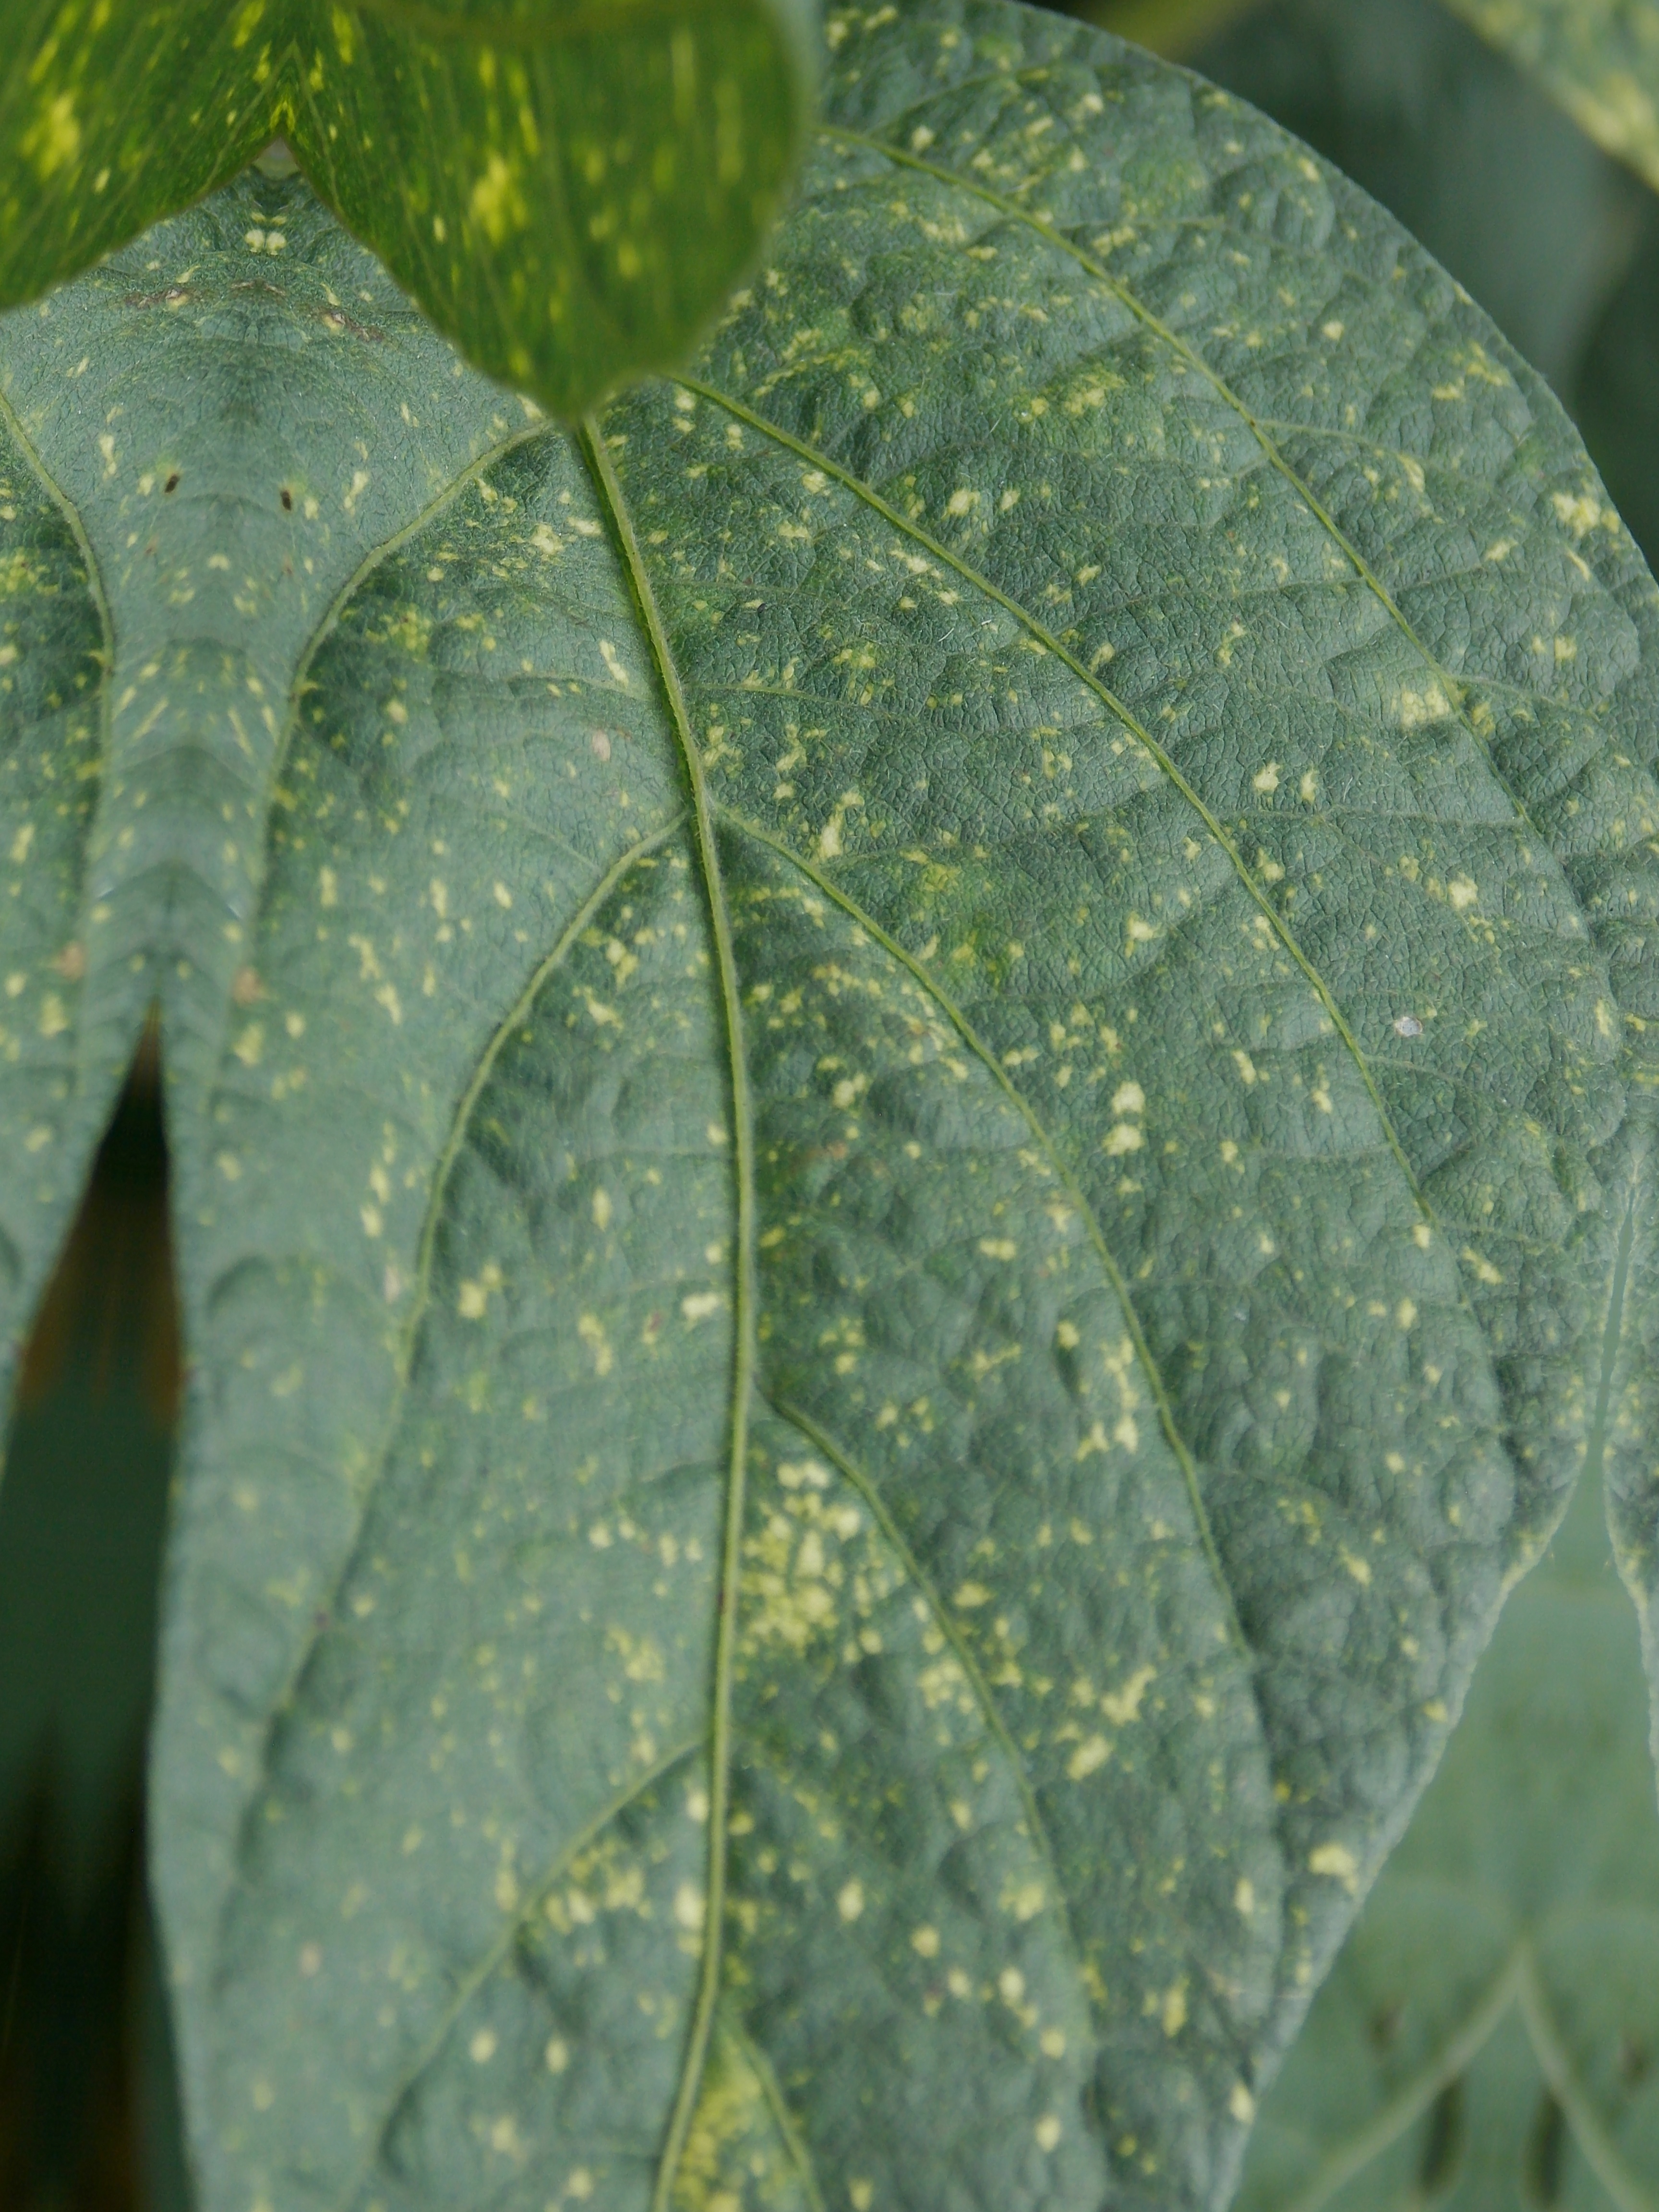
Label: Disease